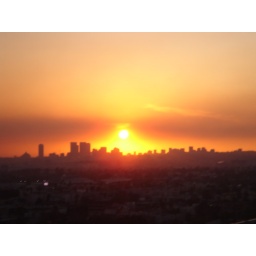
View of Sunset from the 14th floor of the CNN building in Hollywood California, ironically from Sunset blvd.